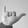
ASL letter: Y